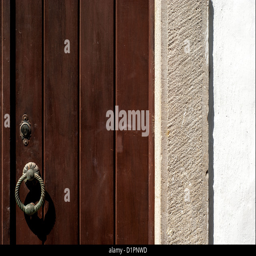
old wood door in a village house